Anti-Zionism

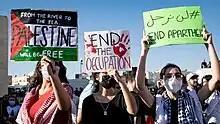
Arab women protestors holding pro-Palestinian signs in front of the Israeli embassy in Amman, 2021

Palestinian and broader Arab anti-Zionism took a decisive turn, and became a serious force, with the November 1917 publication of the Balfour Declaration – which arguably emerged from an antisemitic milieu – in the face of strenuous resistance from two anti-Zionists, Lord Curzon and Edwin Montagu, then the (Jewish) Secretary of State for India. Other than assuring civil equality for all future Palestinians regardless of creed, it promised diaspora Jews territorial rights to Palestine, where, according to the 1914 Ottoman census of its citizens, 83% were Muslim, 11.2% Christian, and 5% Jewish. The majority Muslim and Christian population constituting 94% of the citizenry only had their "religious rights" recognized.